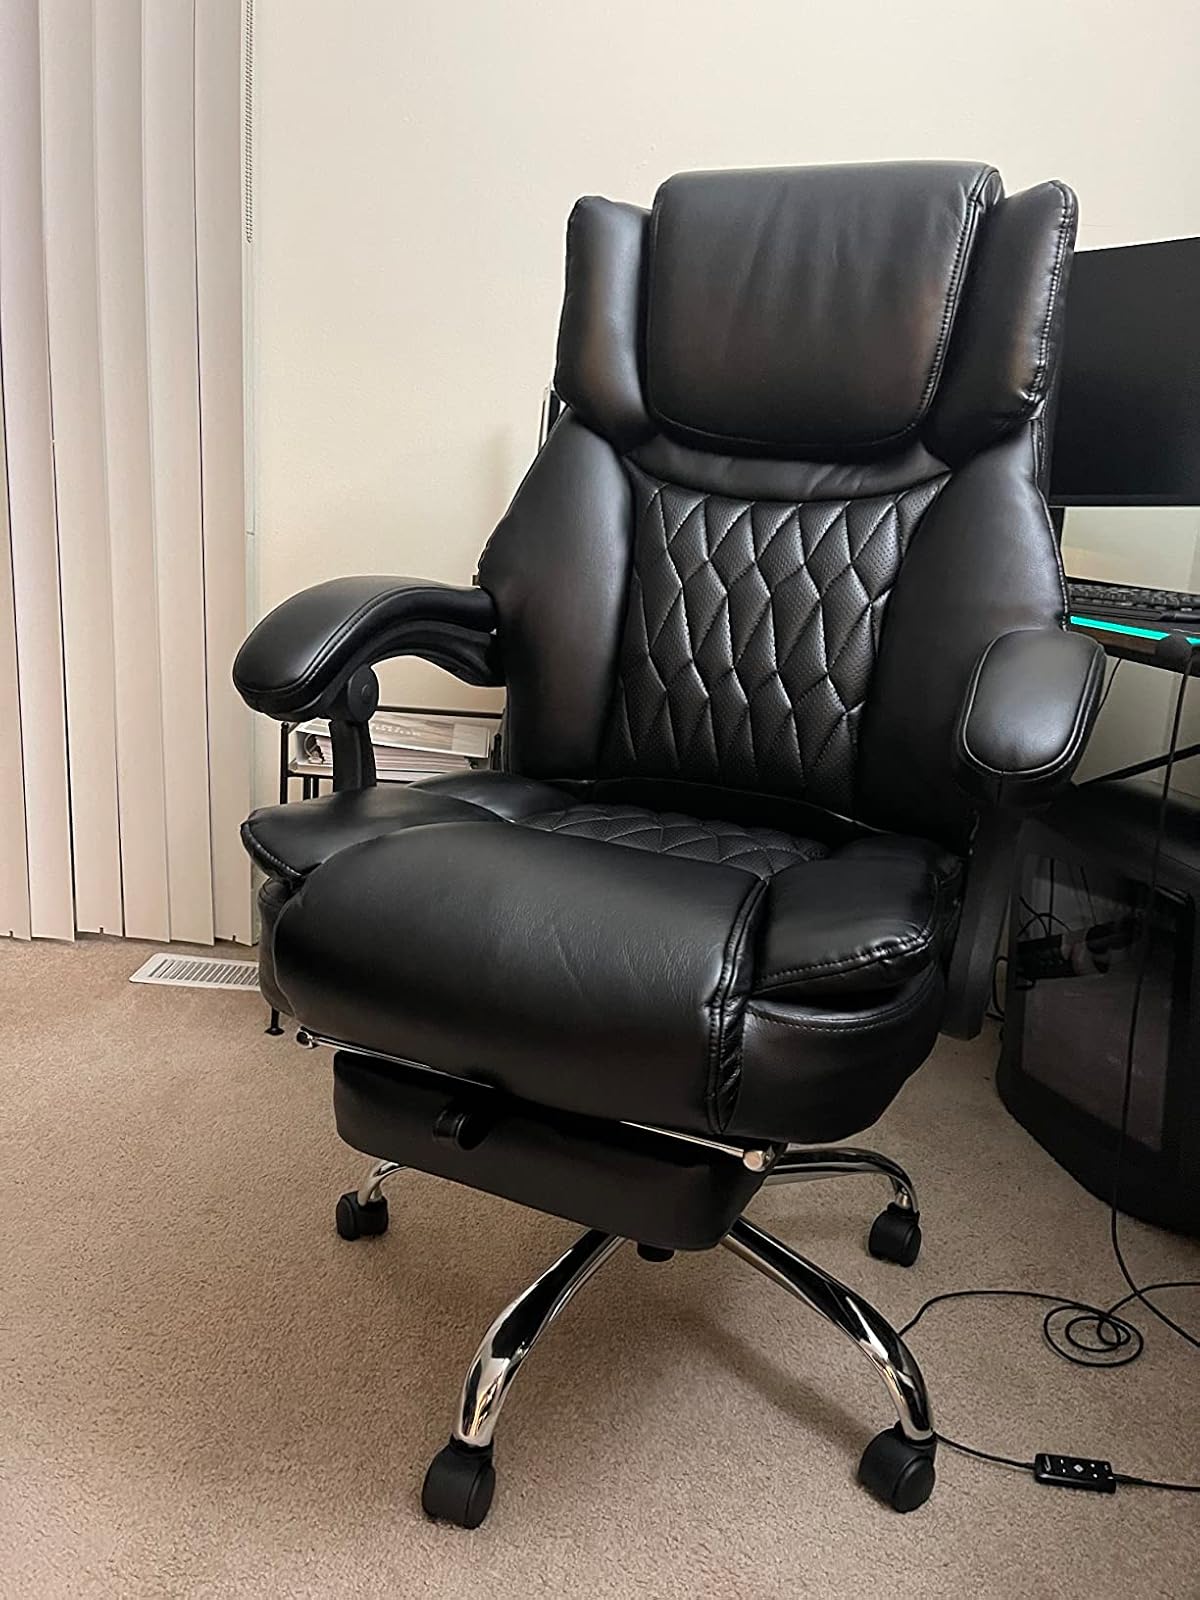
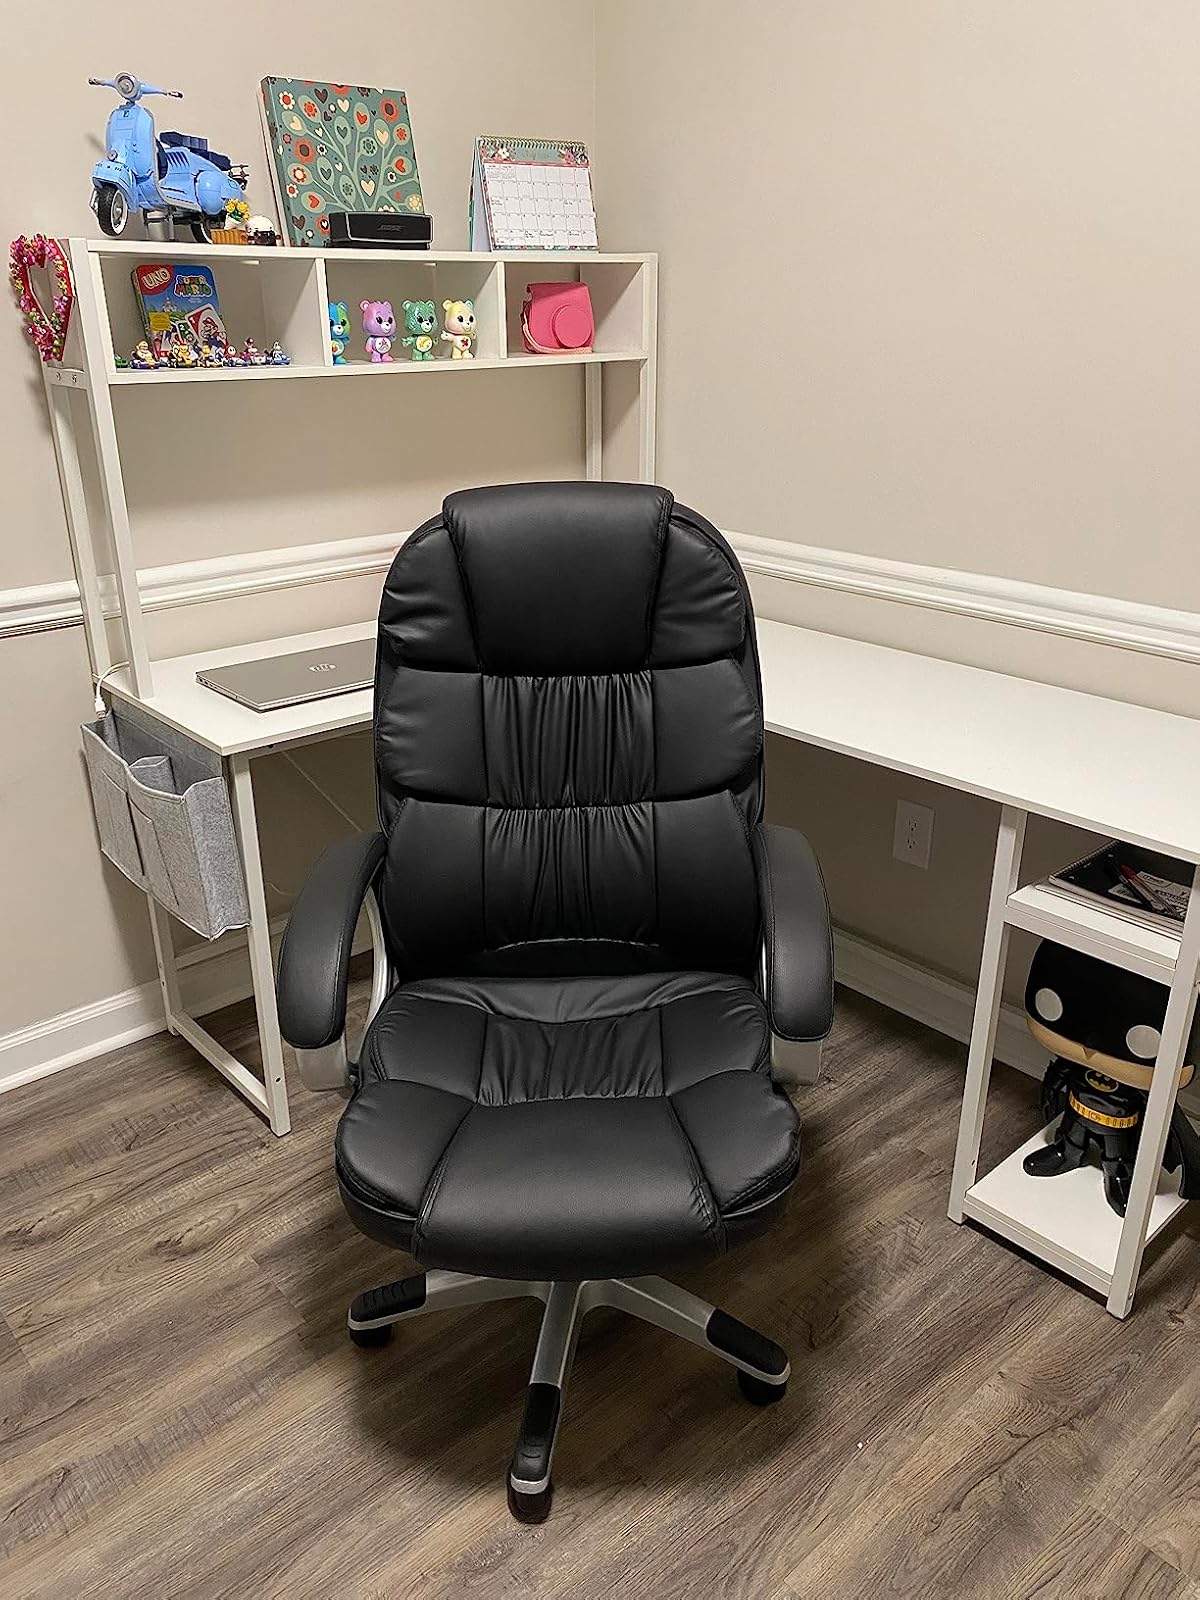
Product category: items_chair
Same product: no